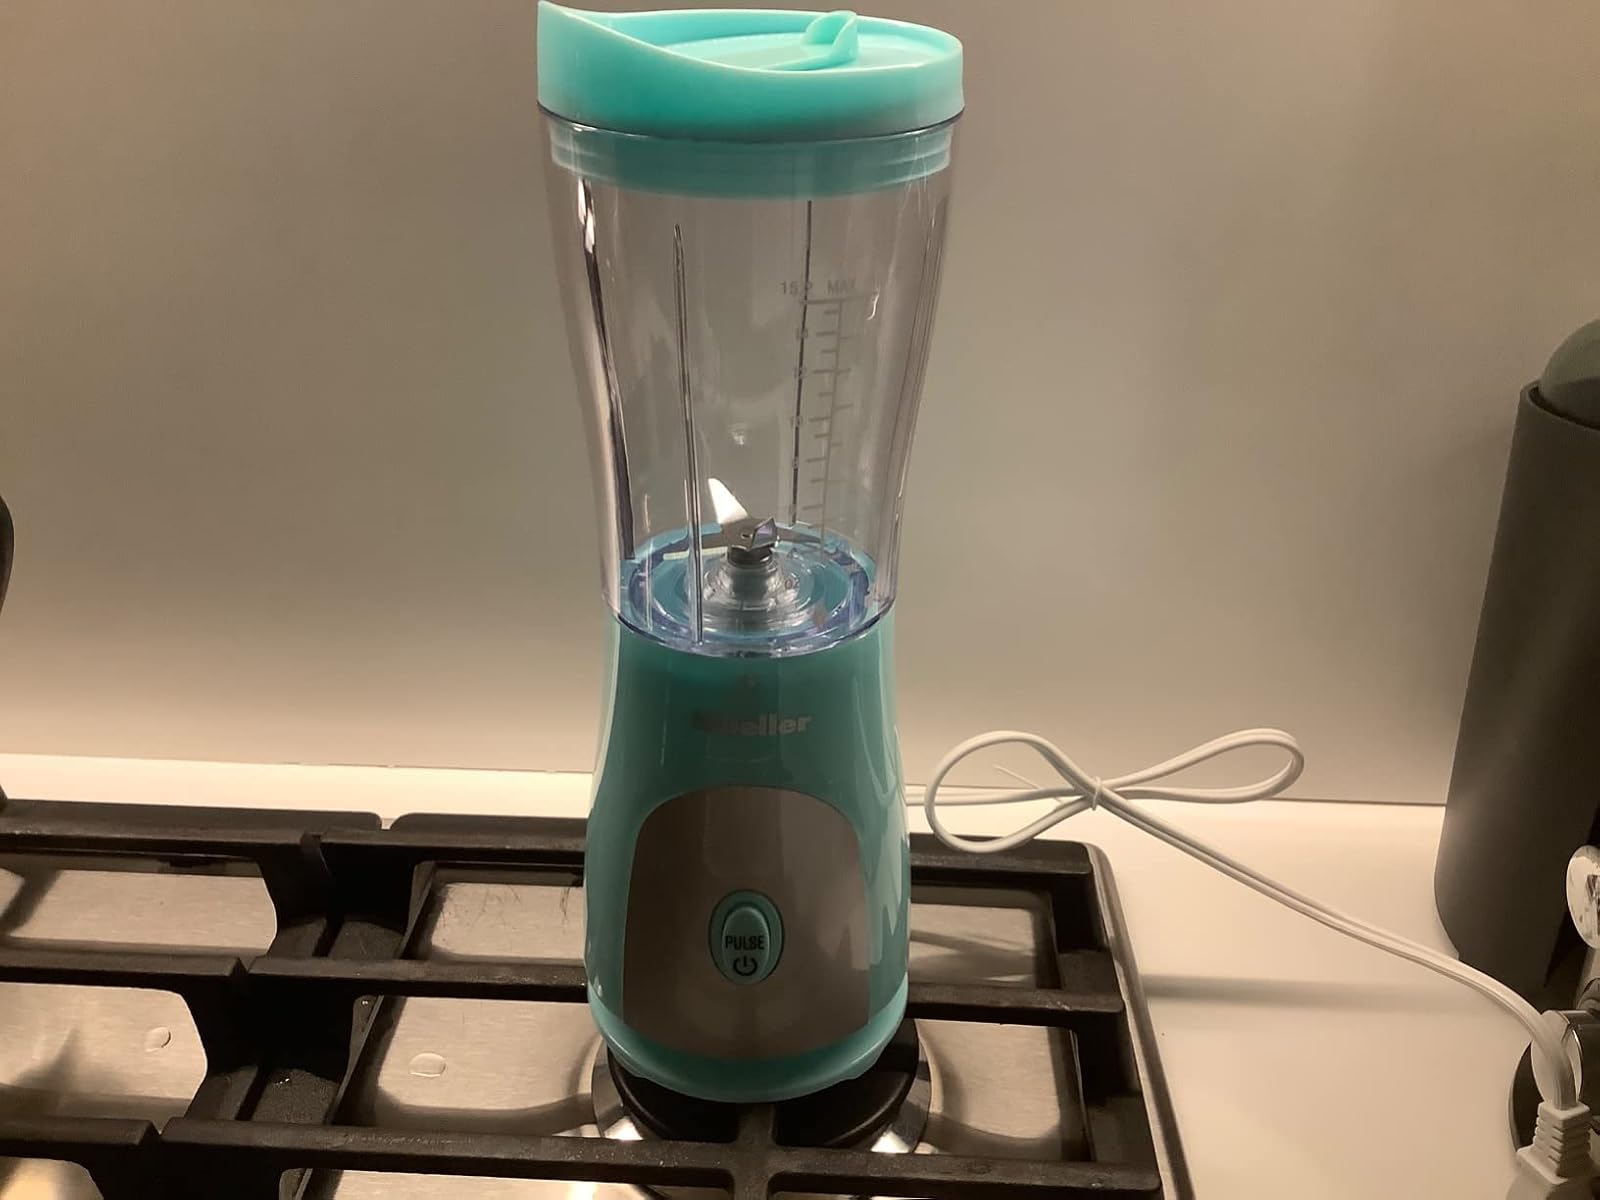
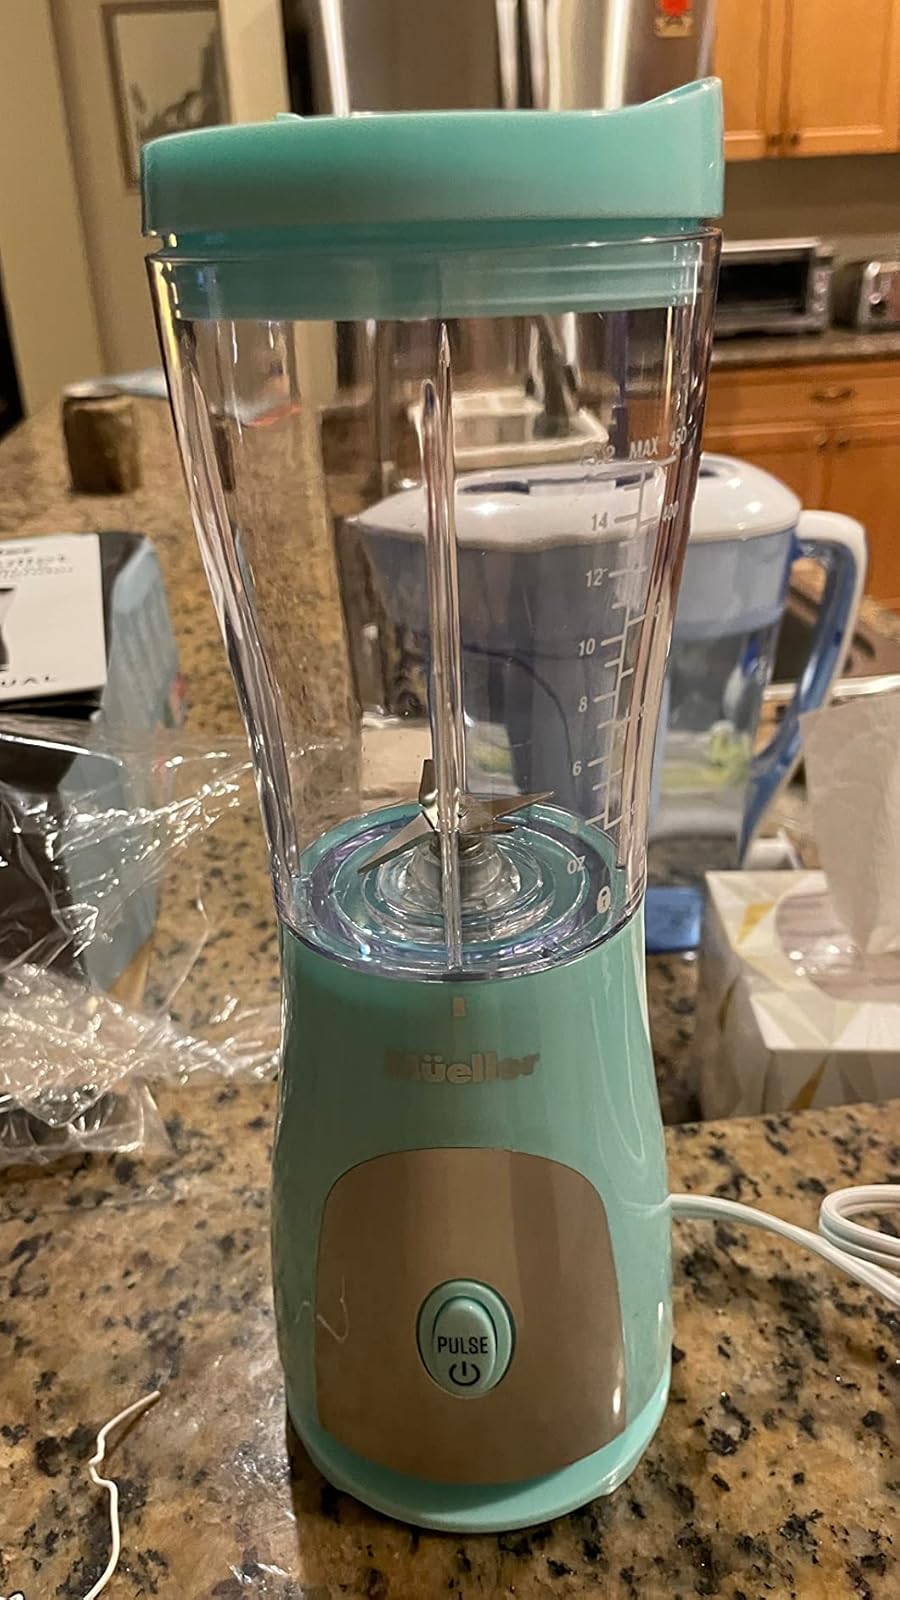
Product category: items_blender
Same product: yes